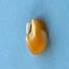
Maize quality: Bad